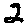
Label: 2